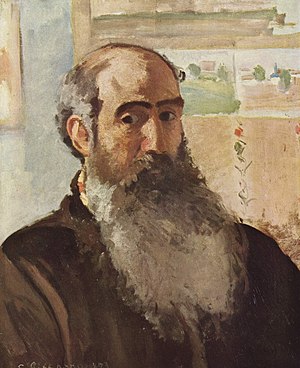
Camille Pissarro
Camille Pissarro. Selvportræt, 1873.
Camille Pissarro var en dansk-fransk impressionistisk maler. Han blev født i Dansk Vestindien og blev sendt til Paris af sin velhavende jødiske familie for at afslutte sin uddannelse. Han udviste oplagte kunstneriske evner, og i 1855 blev han optaget på Académie Suisse, hvor han mødte Claude Monet, og blev stamgæst på Café Guerbois, hvor Édouard Manet, Edgar Degas, Pierre-Auguste Renoir og Paul Cézanne holdt til. Han forblev socialist hele sit liv og brugte megen energi på at arrangere impressionistudstillingerne, han deltog som den eneste maler i alle otte udstillinger. Han var også en entusiastisk støtte for unge nye talenter, som Paul Signac, Georges-Pierre Seurat, Vincent van Gogh og Maximilien Luce. Hans affære med moderens tjenestepige, Julie Véllay, blev taget ilde op, men parret giftede sig i 1870 og fik seks børn, der alle viste sig at have kunstneriske evner. Forblev dansk statsborger hele sit liv.